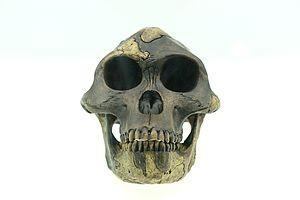
1974 est une année commune commençant un mardi.